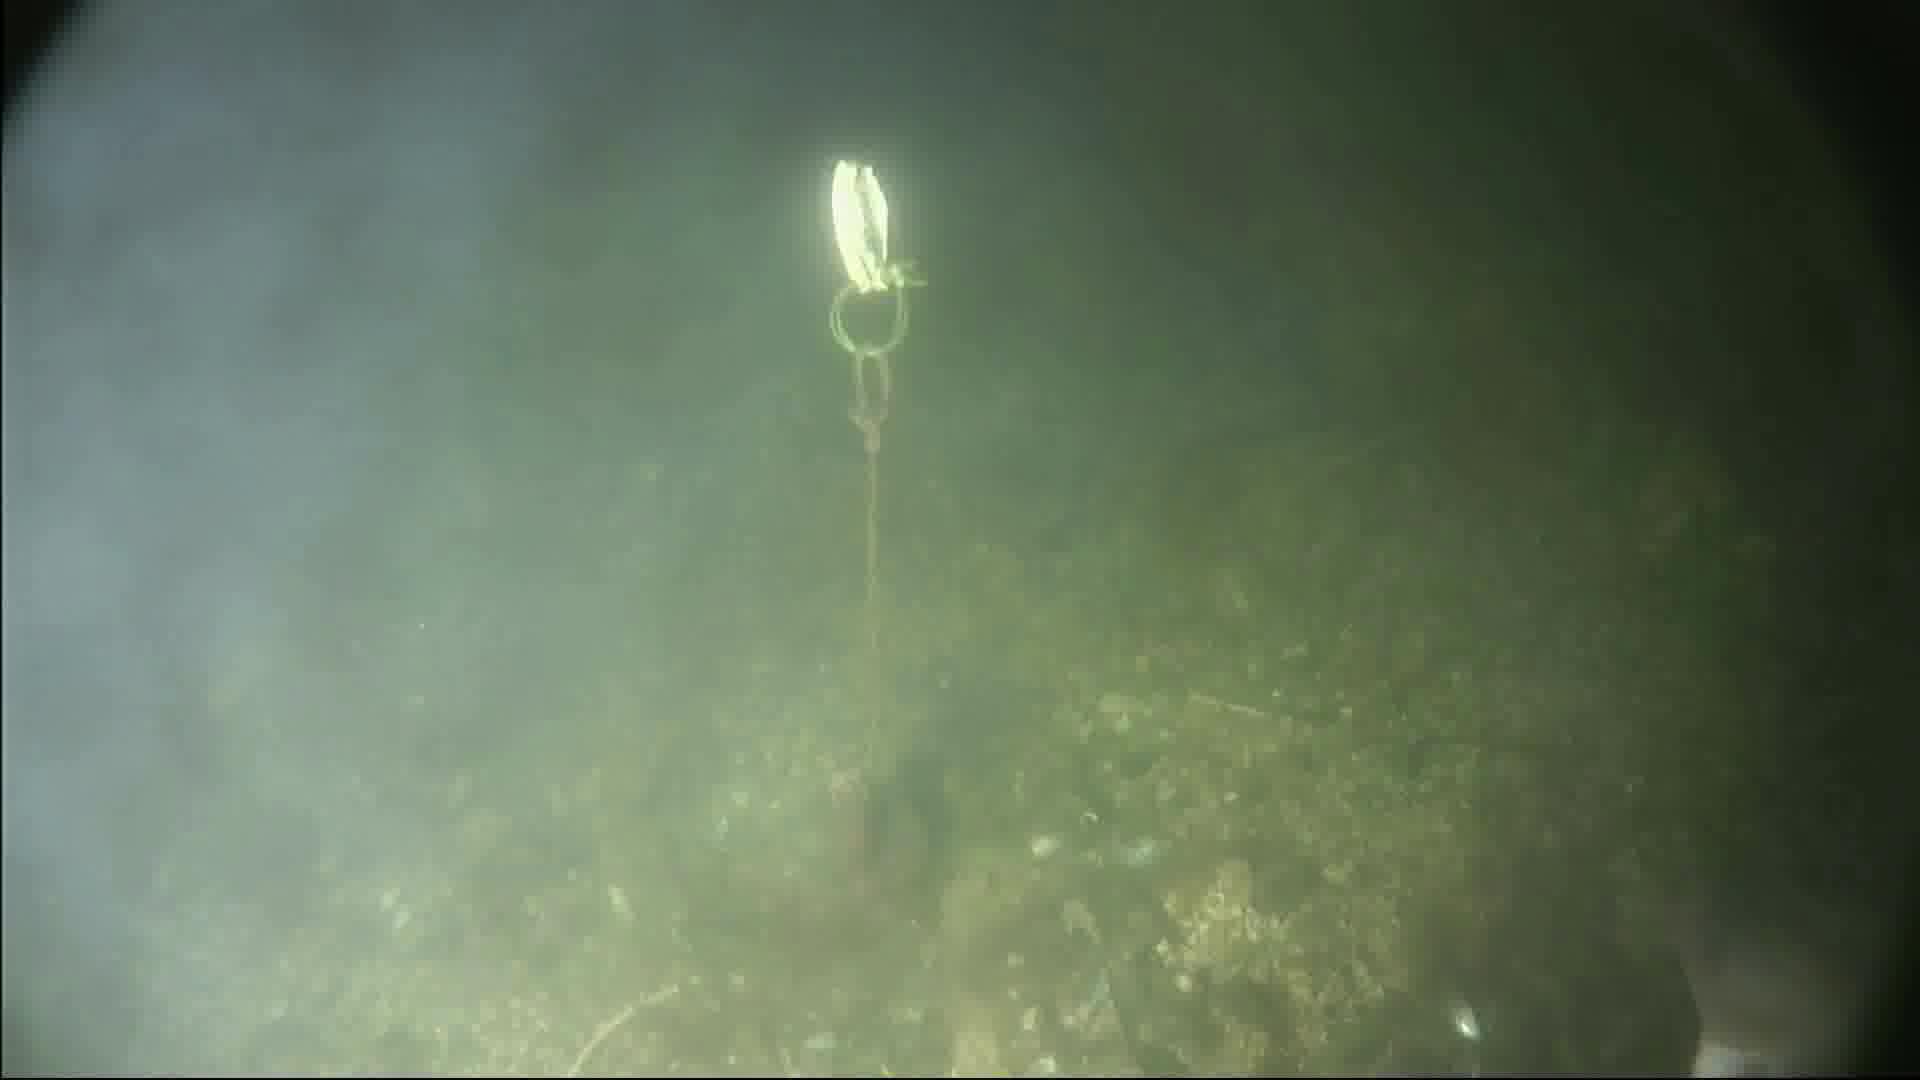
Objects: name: fish
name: crab